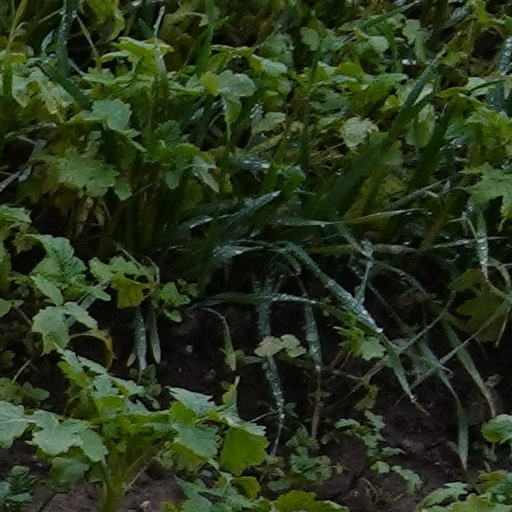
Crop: wheat